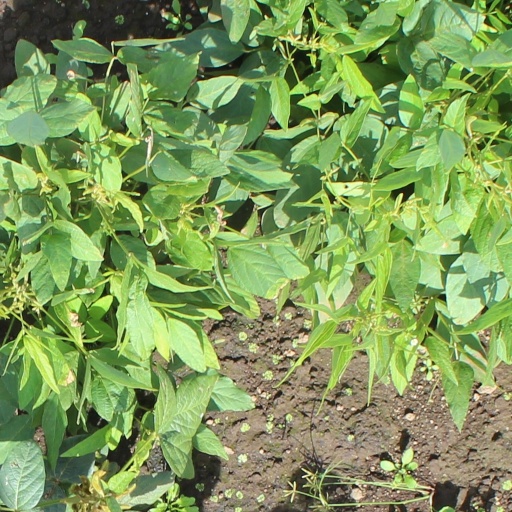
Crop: soybean